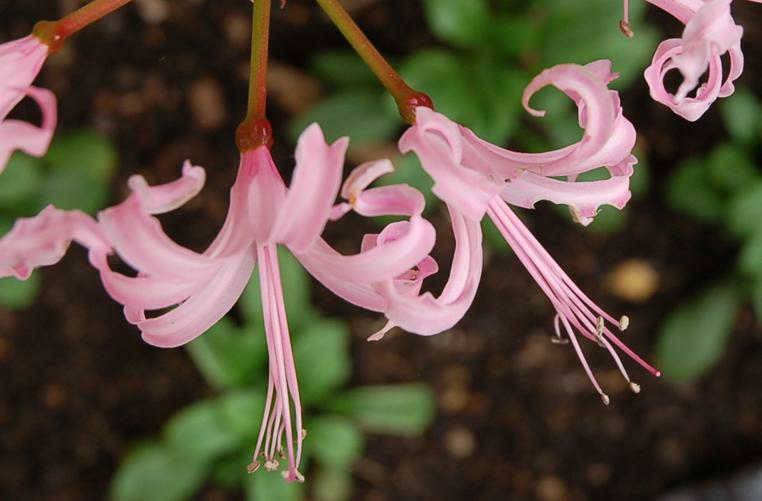
Flower: cape flower